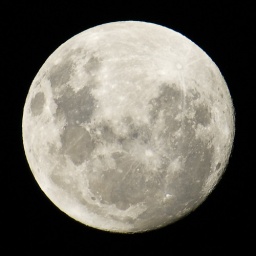
Doesn't really need a description, just a spherical hunk of rock I spotted in the sky.